Bibi-Khanym Mosque

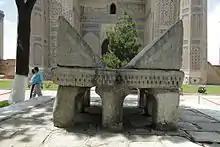
Stone Koran stand

From the beginning of the construction, problems of structural integrity of the structure revealed themselves. Various reconstructions and reinforcements were undertaken in order to save the mosque. However, after just a few years, the first bricks had begun to fall out of the huge dome over the mihrab. The scale of Timur's plans pushed the building techniques of the time to their limit, and the building's integrity was not helped by the rushed nature of its construction.